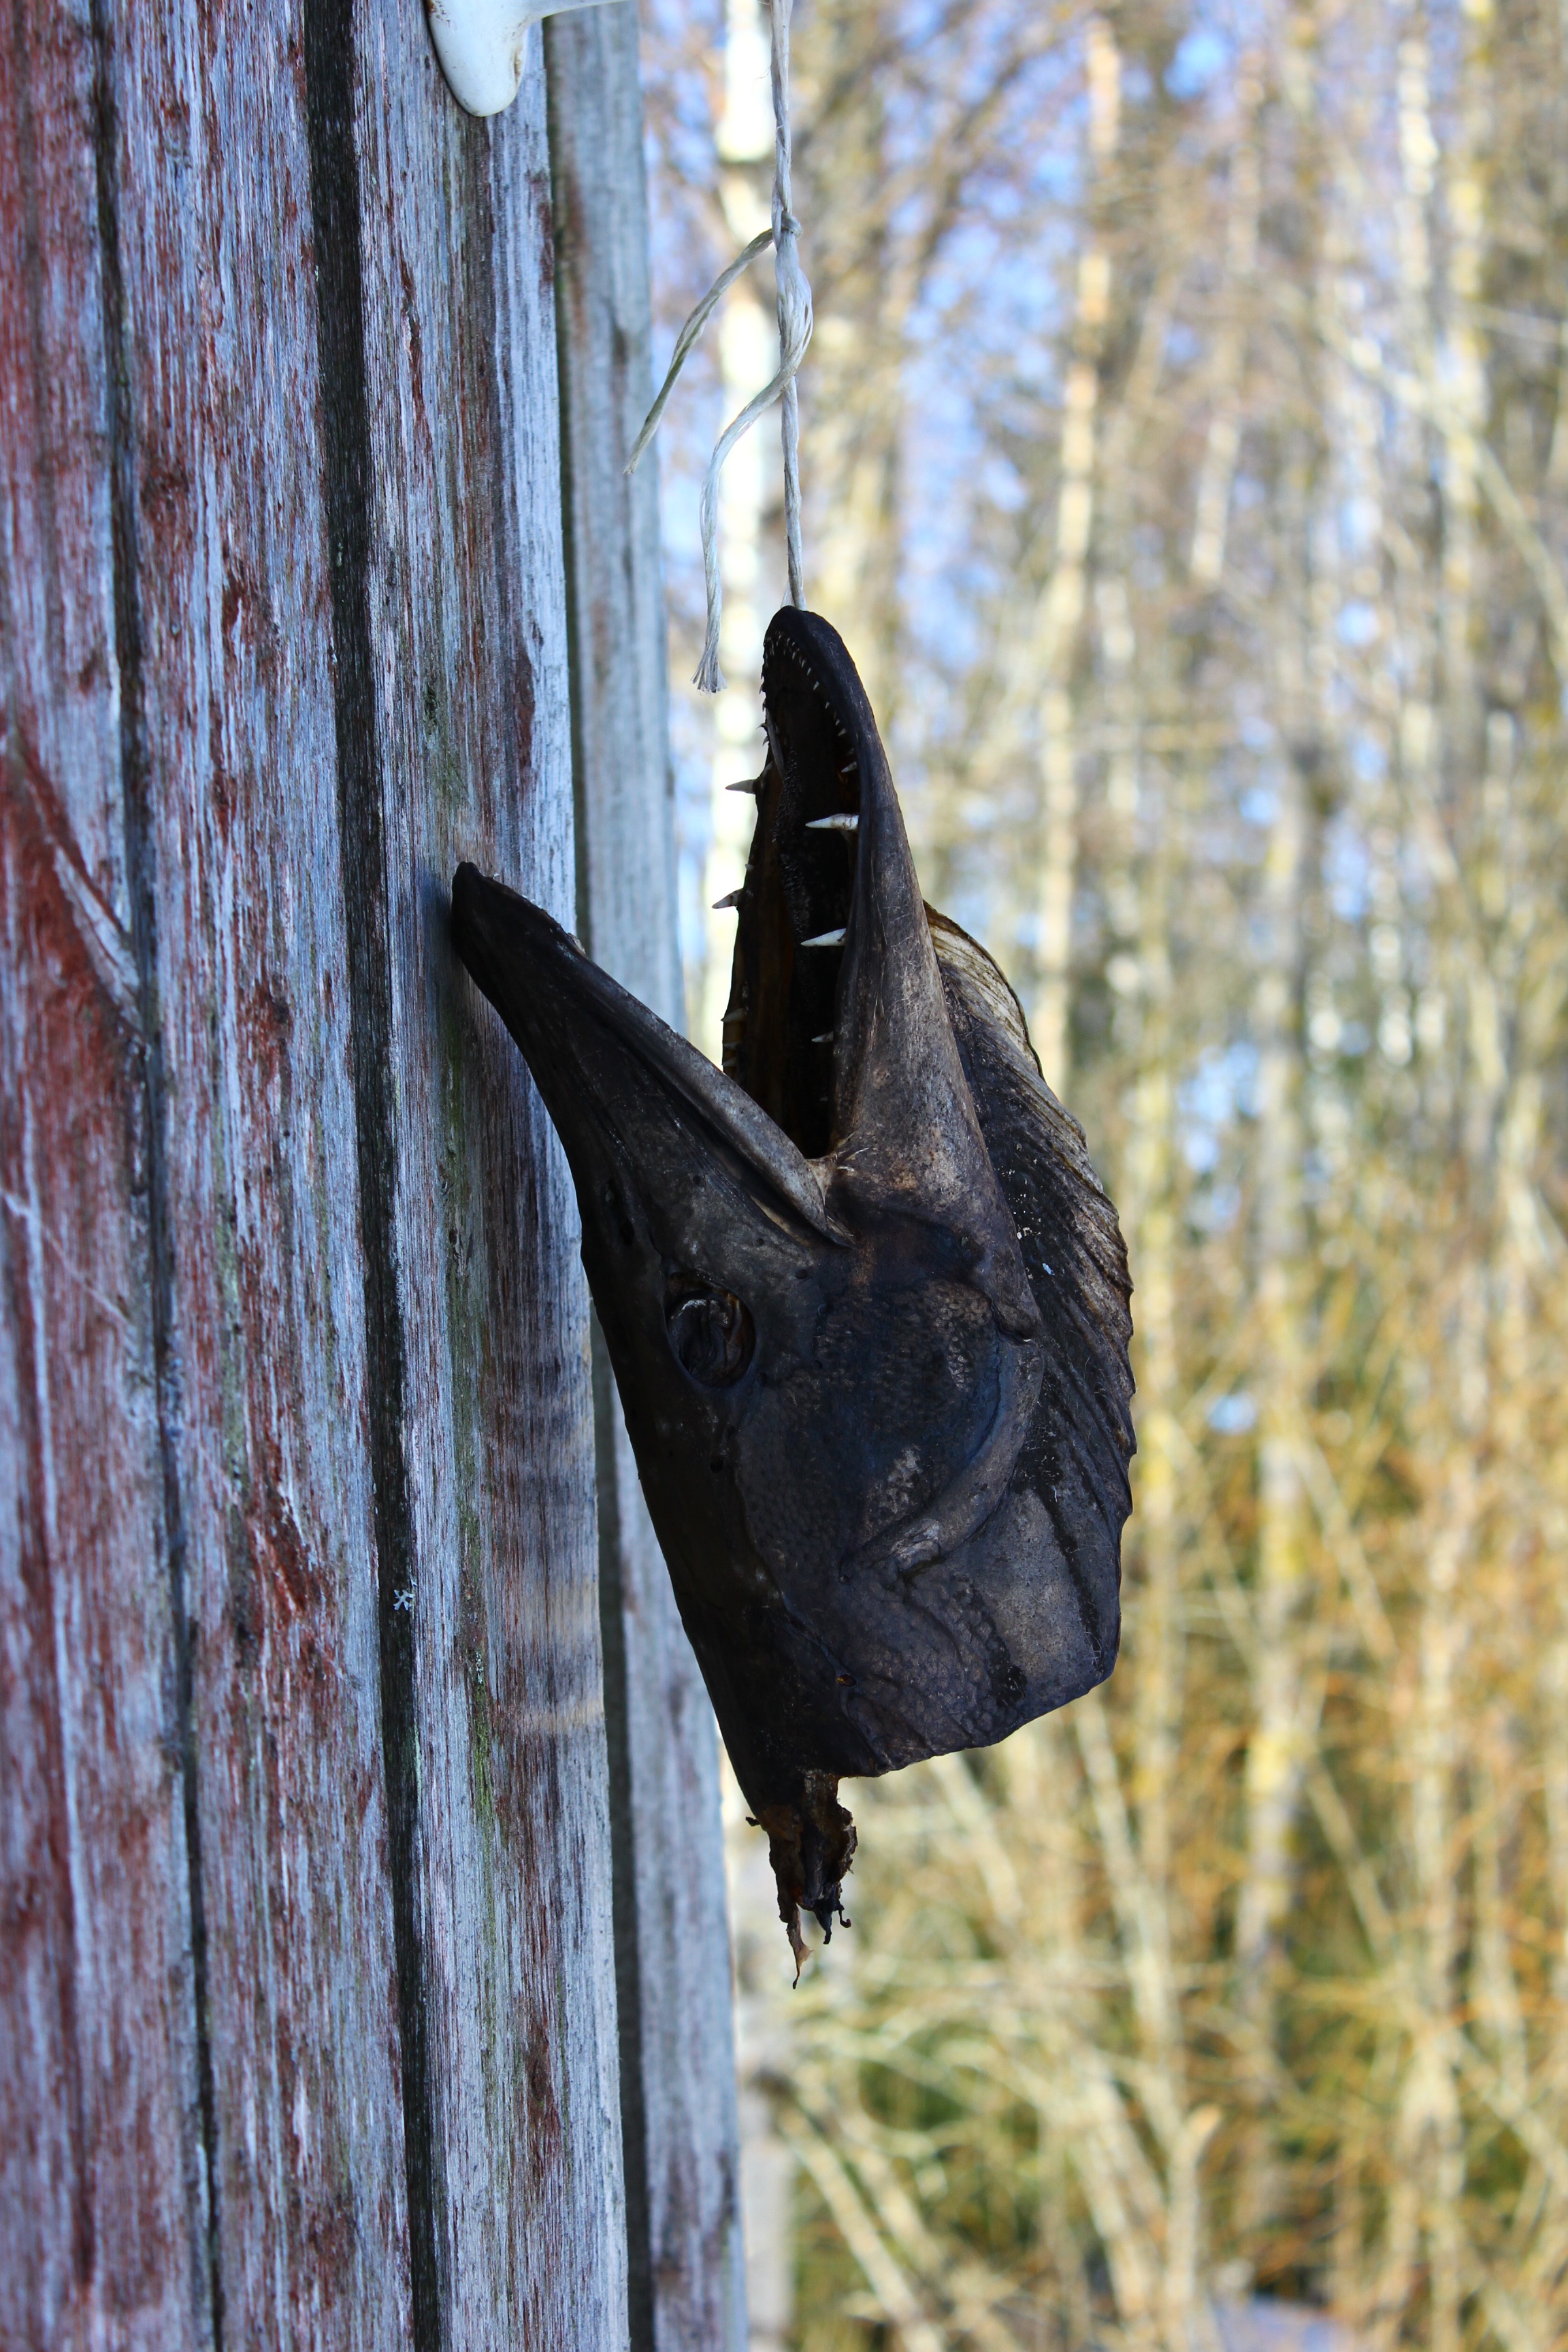
nature, winter, bird, wing, countryside, wildlife, spring, autumn, blue, hanging, skull, fauna, head, water bird, carcass, perching bird